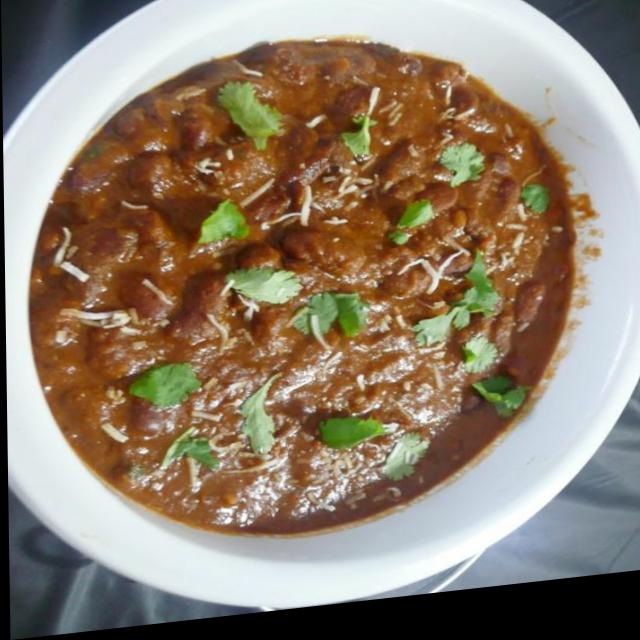
Dish: rajma_curry